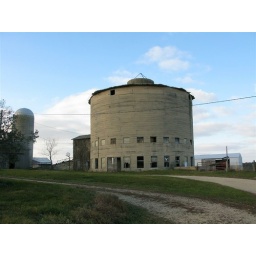
Round barn for dairy cattle with hay storage and silo in the middle